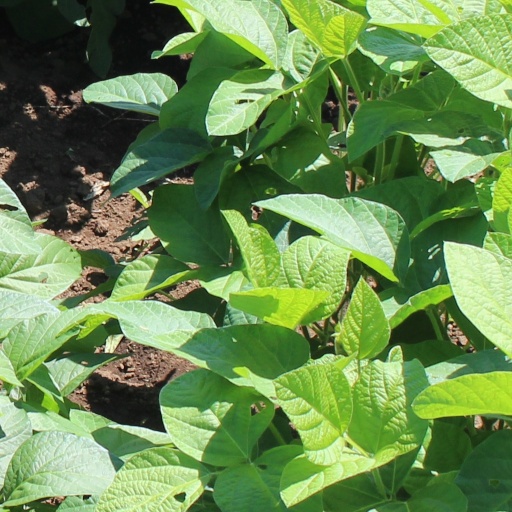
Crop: soybean